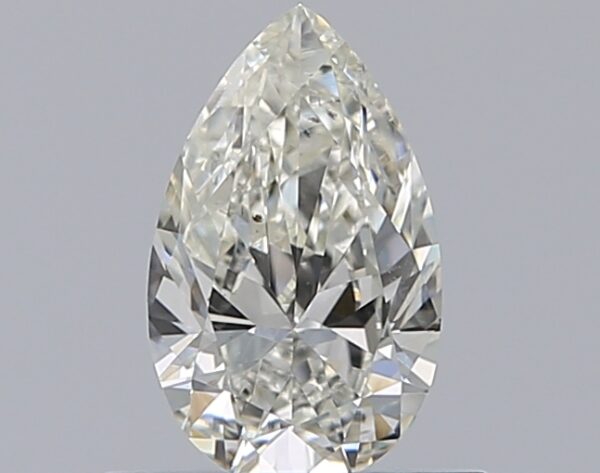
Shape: pear
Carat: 0.52
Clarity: VS2
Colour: I
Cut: EX
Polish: EX
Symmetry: VG
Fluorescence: M
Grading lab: GIA
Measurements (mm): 7.34 x 4.48 x 2.62